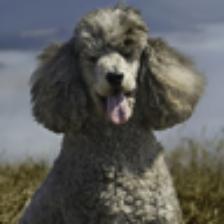
Label: NonHuman